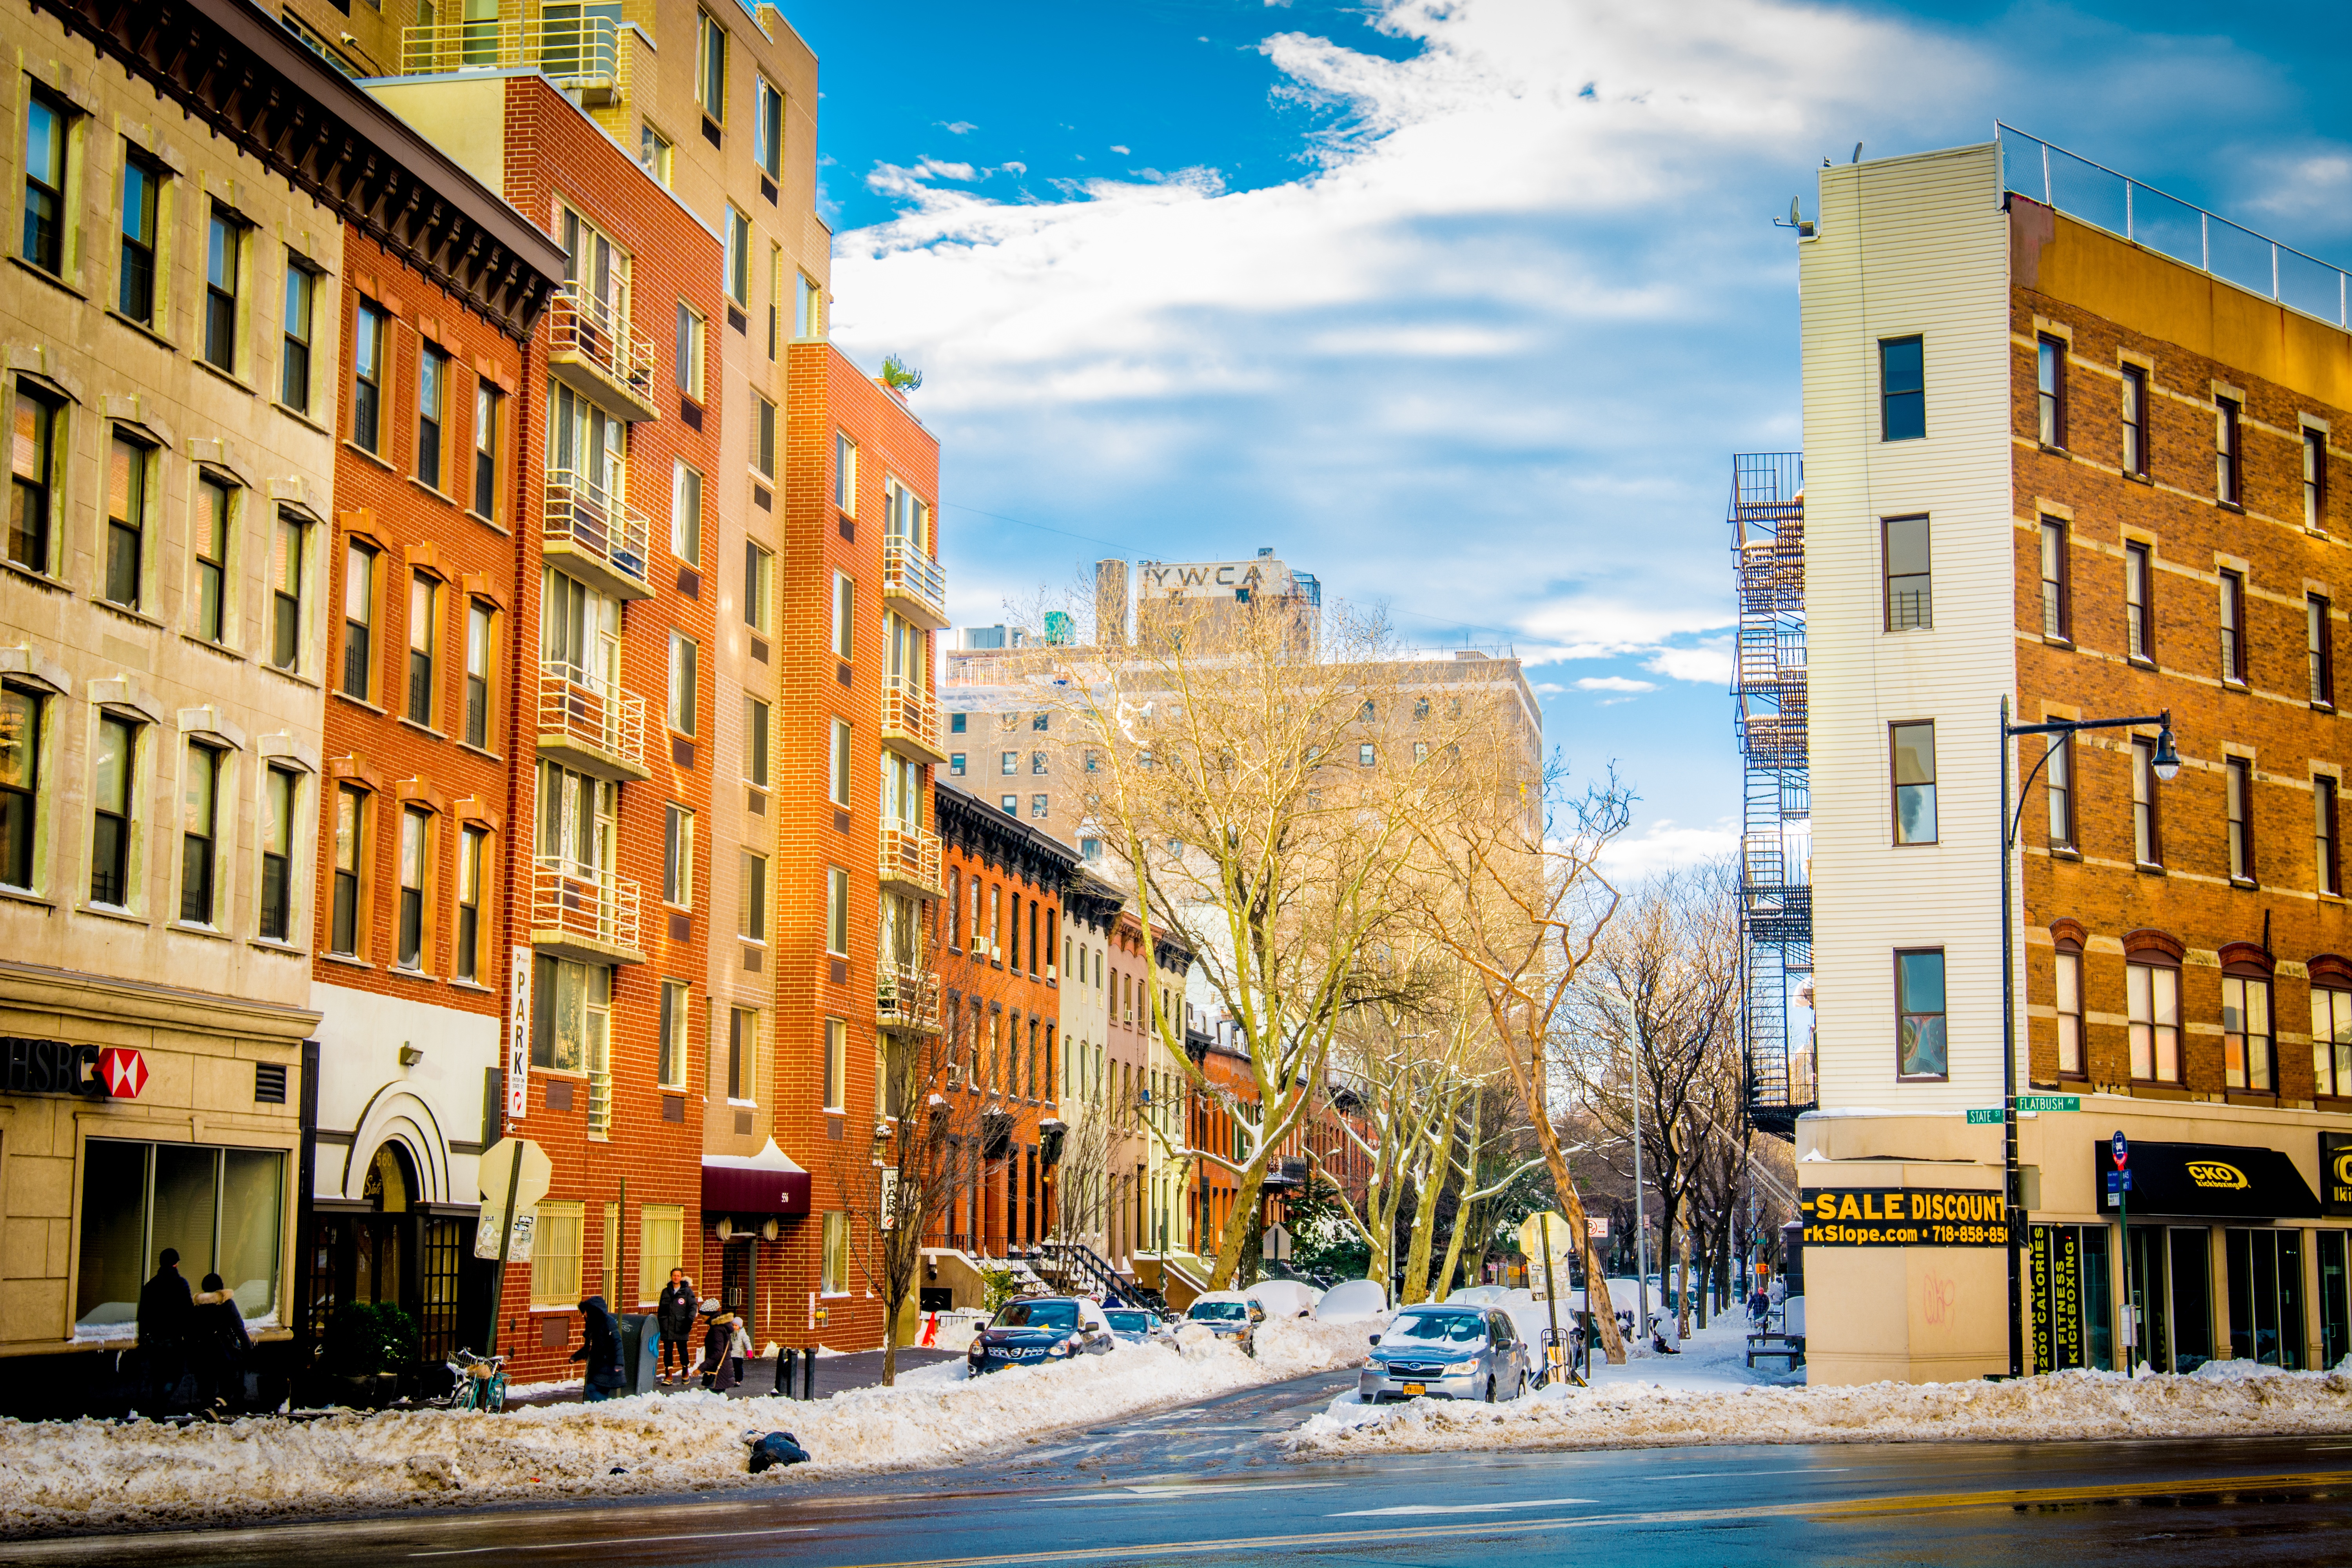
architecture, road, street, town, city, canal, cityscape, downtown, plaza, facade, waterway, tower block, infrastructure, town square, neighbourhood, urban area, residential area, human settlement